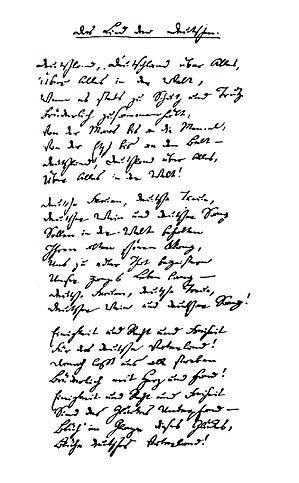
Le fonds Berlinka, désigne l'importante collection de manuscrits allemands qui se trouvent depuis la fin de la Seconde Guerre mondiale dans la Bibliothèque Jagellonne de Cracovie en Pologne. Le fonds était à l'origine conservé à la Bibliothèque d'État de Berlin avant d'être transféré entre 1942 et 1944 dans l'abbaye de Grüssau en Silésie pour le mettre à l'abri des bombardements.